Name change

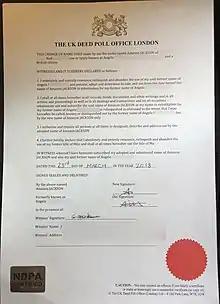
A Deed Poll for Change of Name, drawn up in England from a private company.

In the United Kingdom, citizens and residents have the freedom to change their names with relative ease.